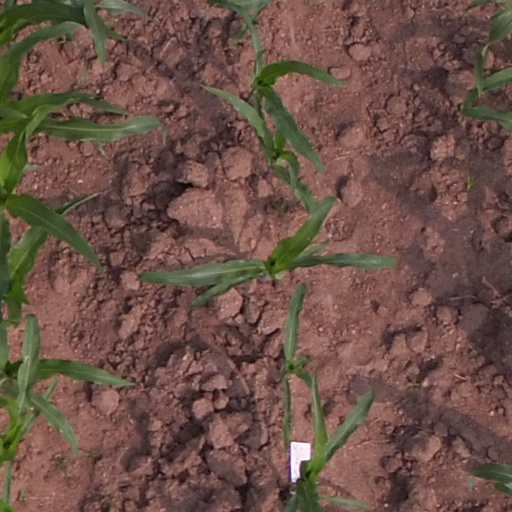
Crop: maize; corn